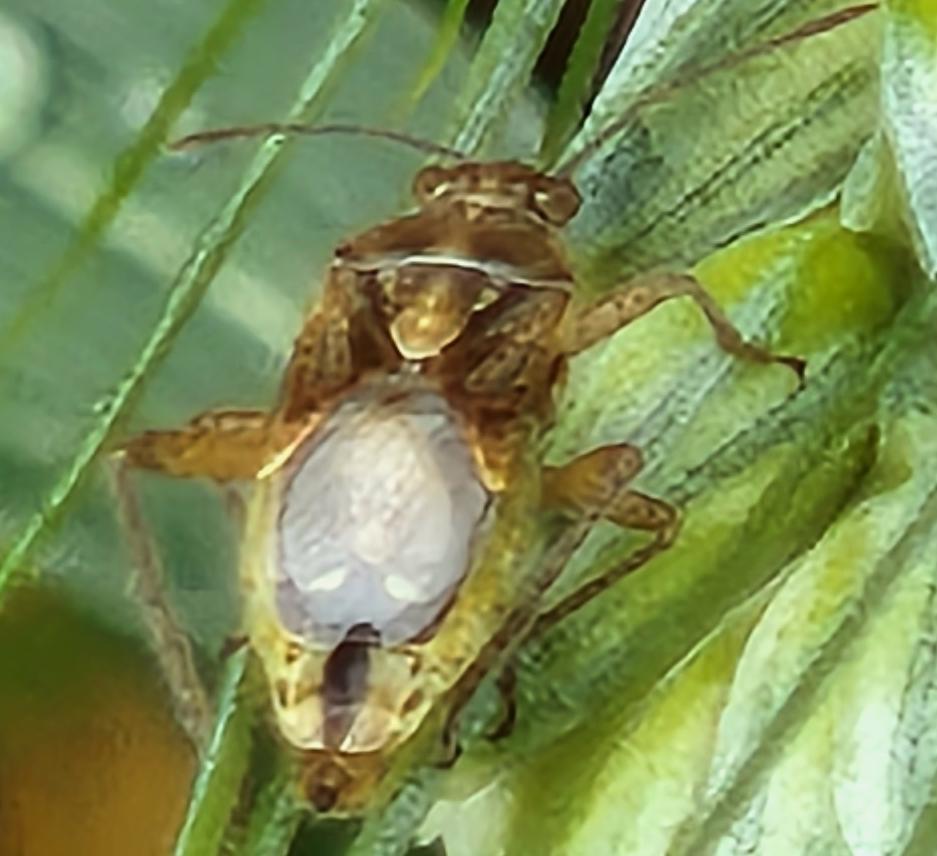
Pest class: lygus_bug